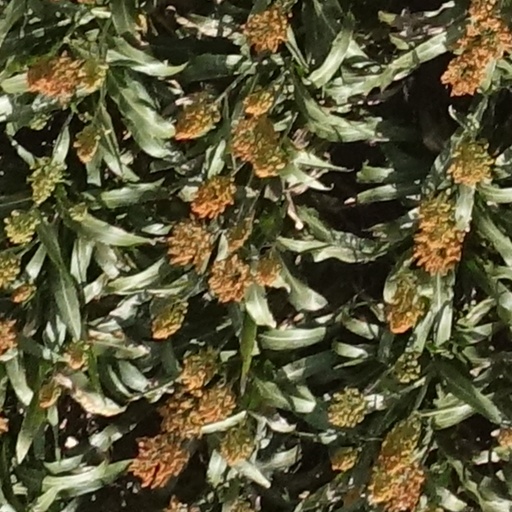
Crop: sorghum